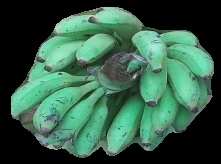
Variety: elakki-bale
Grade: grade3